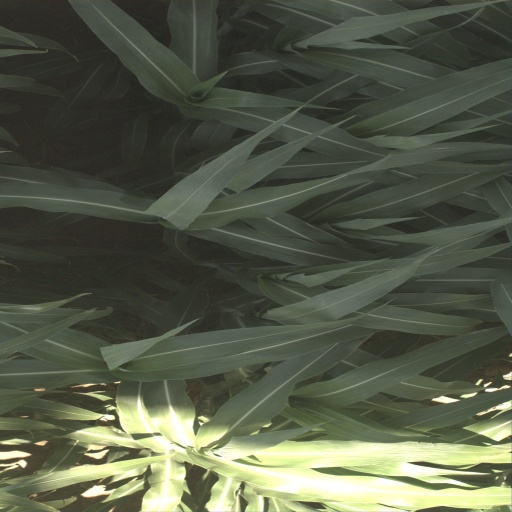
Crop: sorghum